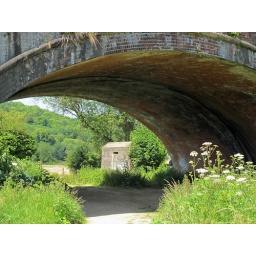
Pill box and rail bridge near Goring.